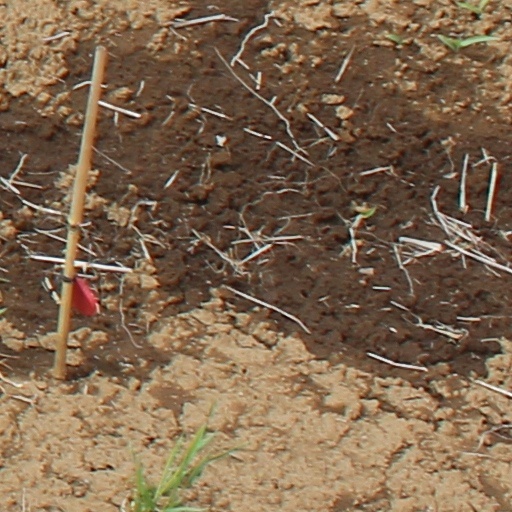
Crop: wheat